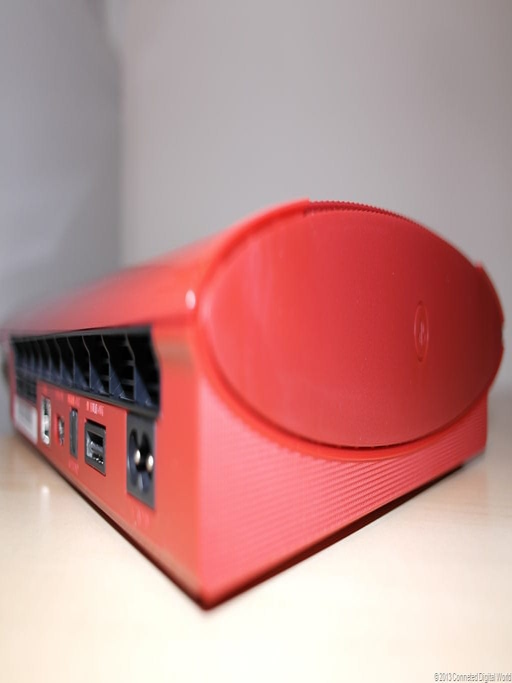
hands on with video game platform